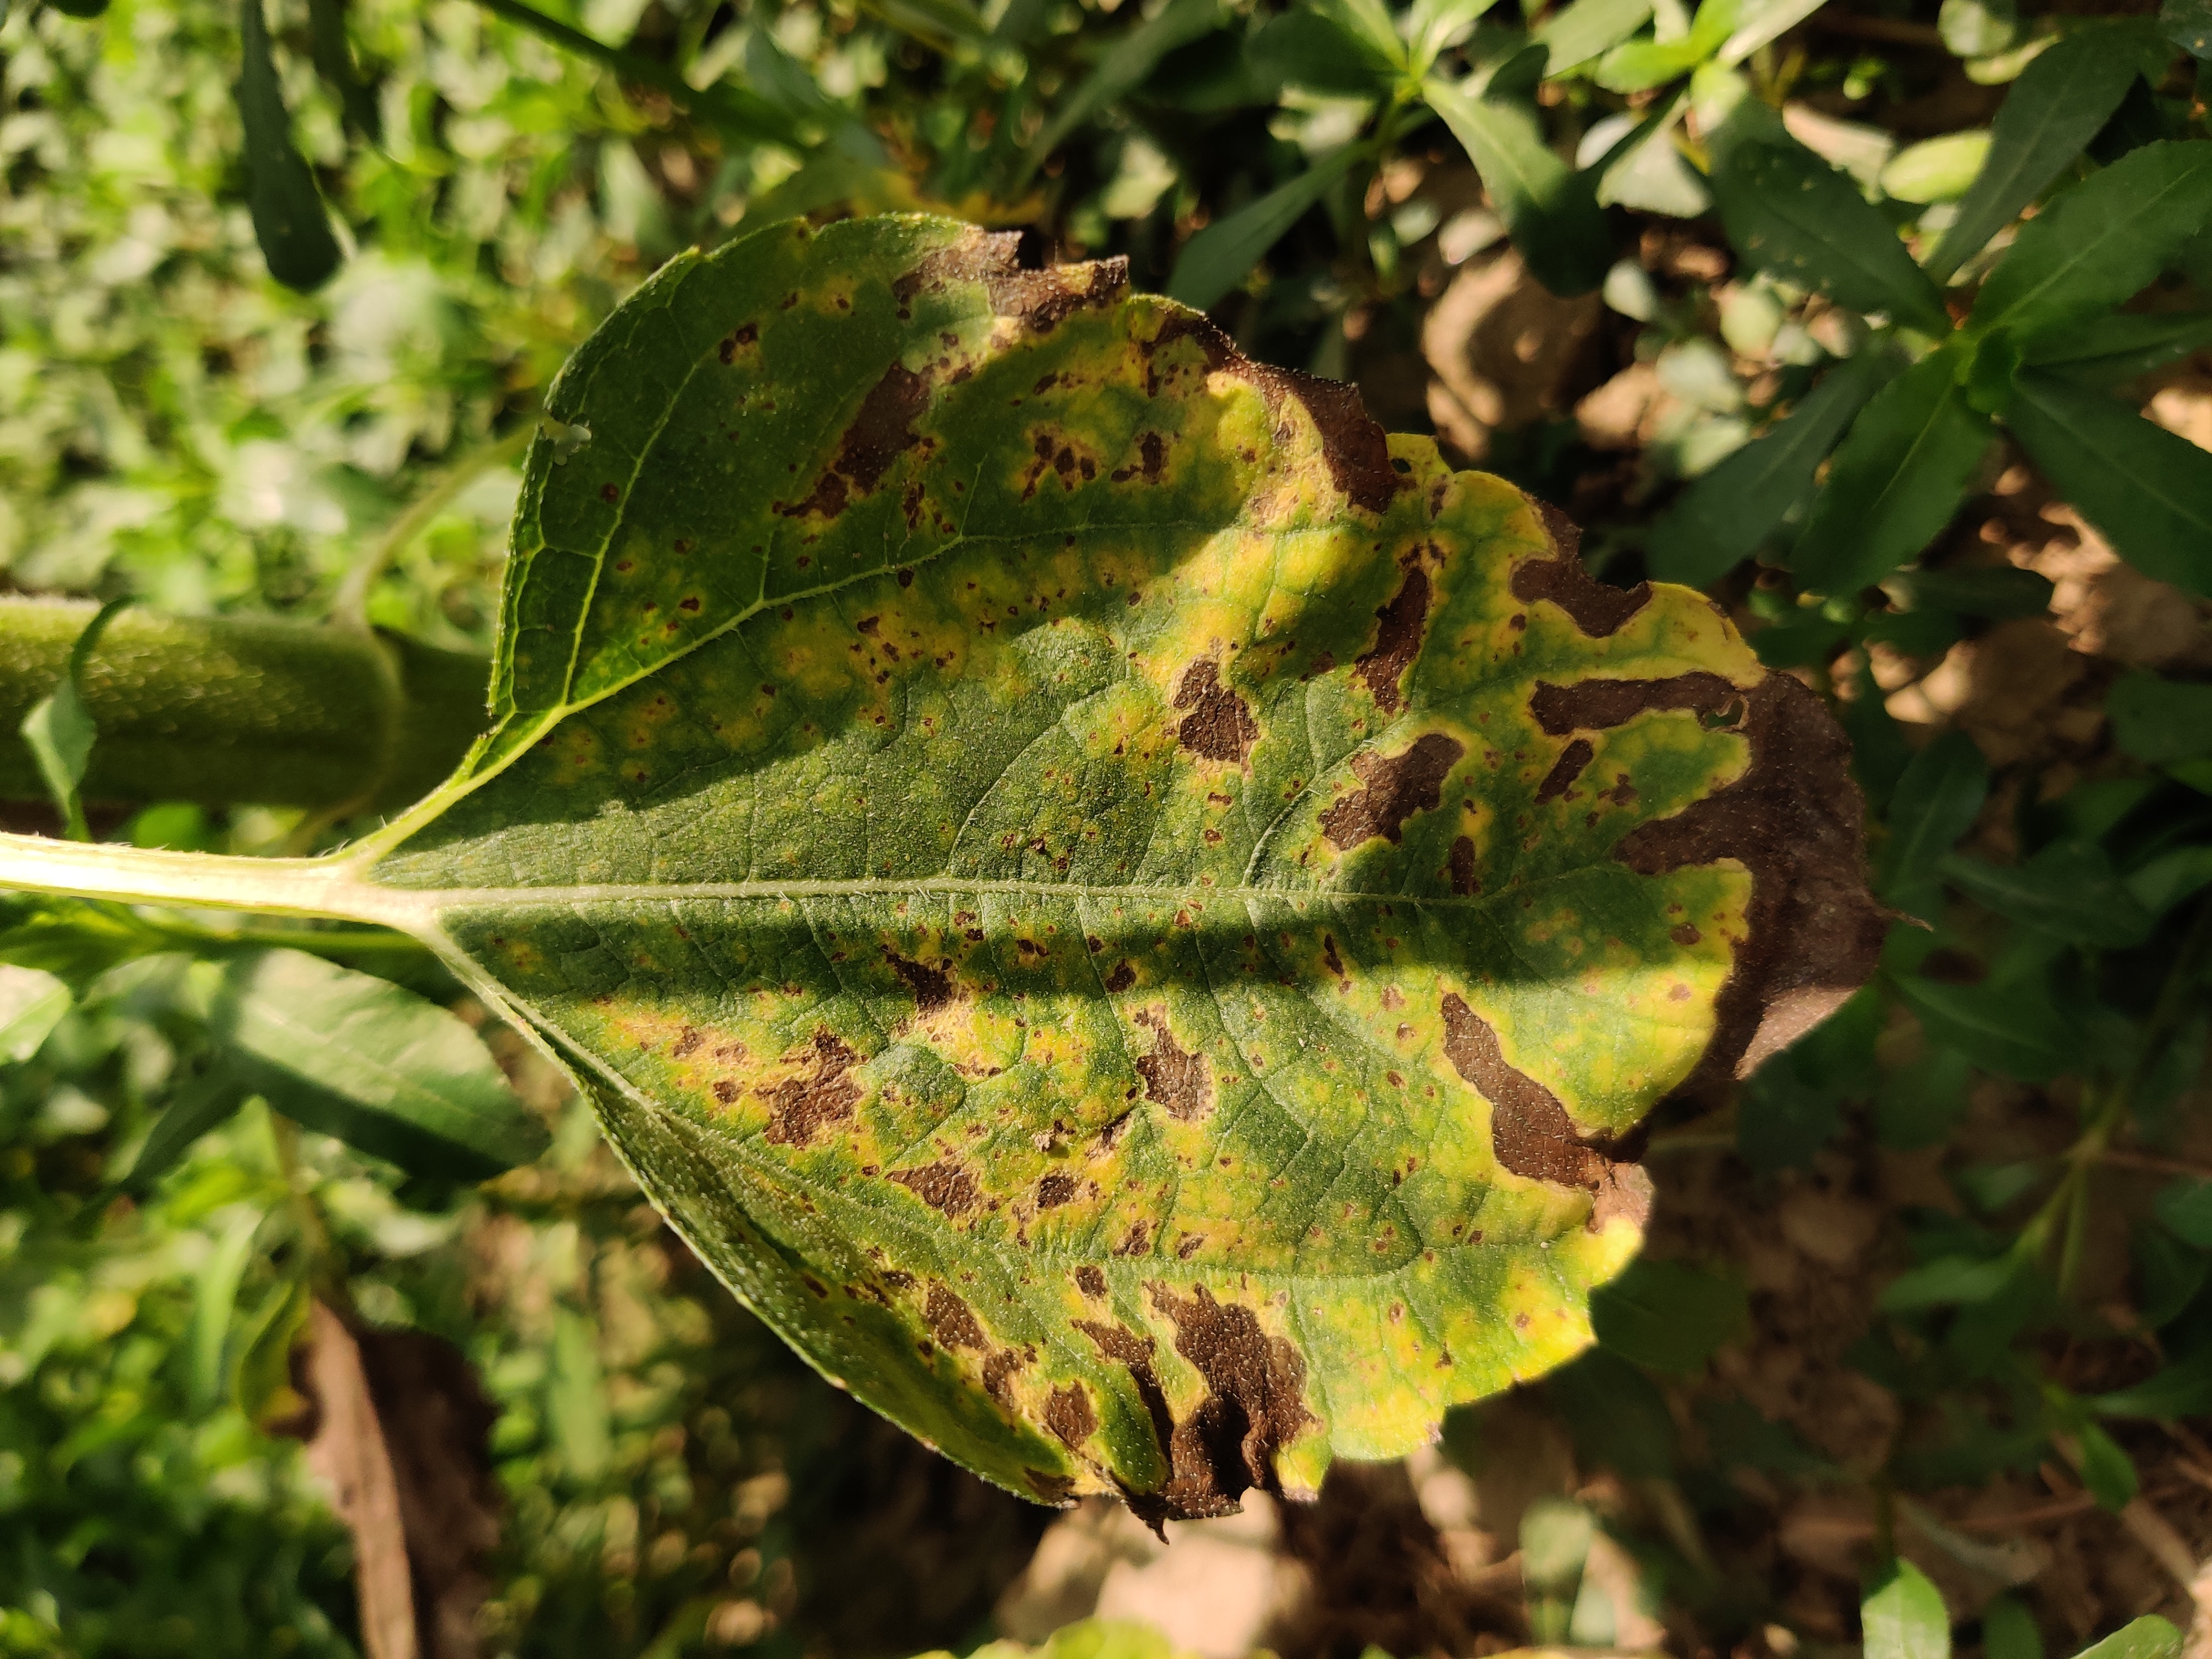
Label: Leaf_scars